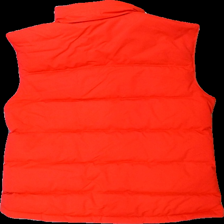
View: back
Type: Vest
Category: Ladies
Brand: Everest
Colors: Red, Black
Material: 100% nylon
Pattern: Logo print
Cut: Turtle neck
Size: 44
Season: All
Stains: Minor
Damage: små smuts fläckar
Damage location: middle center
Damage 2: smuts fläck
Damage 2 location: bottom center
Damage 3: smuts fläck
Damage 3 location: top right
Price range: <50
Recommended usage: Reuse
Description: puffig väst med hög krage